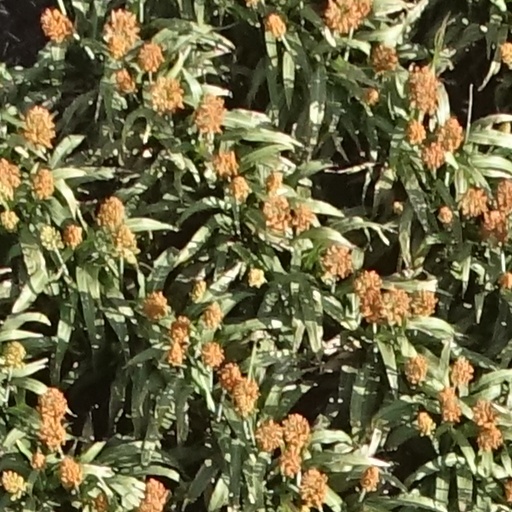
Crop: sorghum